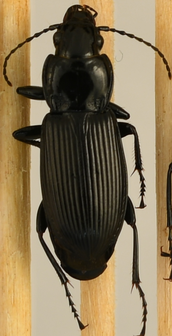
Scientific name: Pterostichus melanarius
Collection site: UNDERC Site (UNDE), plot UNDE_008